Cathedral of St. Joseph (St. Joseph, Missouri)

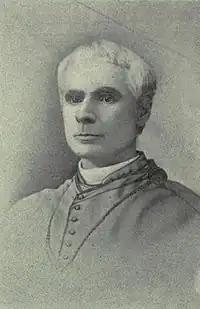
Bishop Hogan

On March 3, 1868 Pope Pius IX established the Diocese of St. Joseph. St. Joseph's Church became the new diocese's cathedral. Bishop John J. Hogan bought property at the corner of Tenth and Isadore Streets to build the present cathedral. The cornerstone was laid on September 12, 1869. The construction of the cathedral was slow due to continuing budget shortfalls. This may have been partly due to the Panic of 1873. Several prominent parishioners connected with the St. Joseph Improvement Company sponsored a raffle of real estate in the cathedral neighborhood to raise funds. The raffle involved 60 lots valued between $200 and $500, with tickets offered at $3 each. Ticket sales were slower than expected and the drawing was delayed from November 22, 1870, to April 10, 1871. The cathedral was not finished according to its original designs. When the first Mass was celebrated on March 17, 1871, the interior had yet to be plastered and the stained glass windows were not installed and construction continued to 1883. The old church was eventually demolished and the property was sold with the proceeds helping fund construction of the new cathedral.